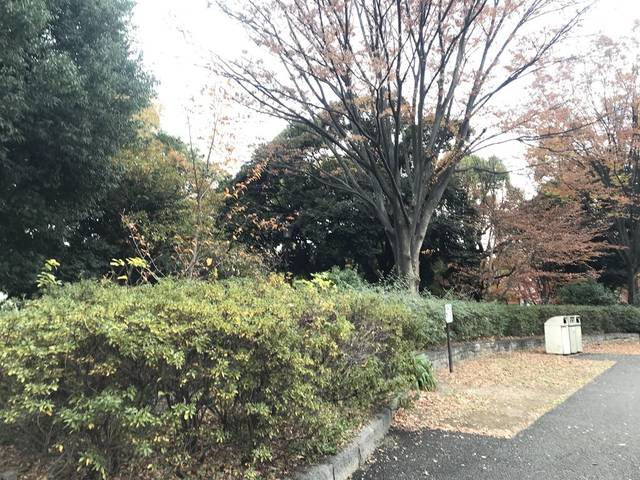
Region: Japan
Coordinates: 35.688, 139.818